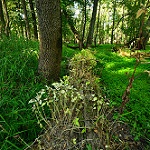
Label: forest